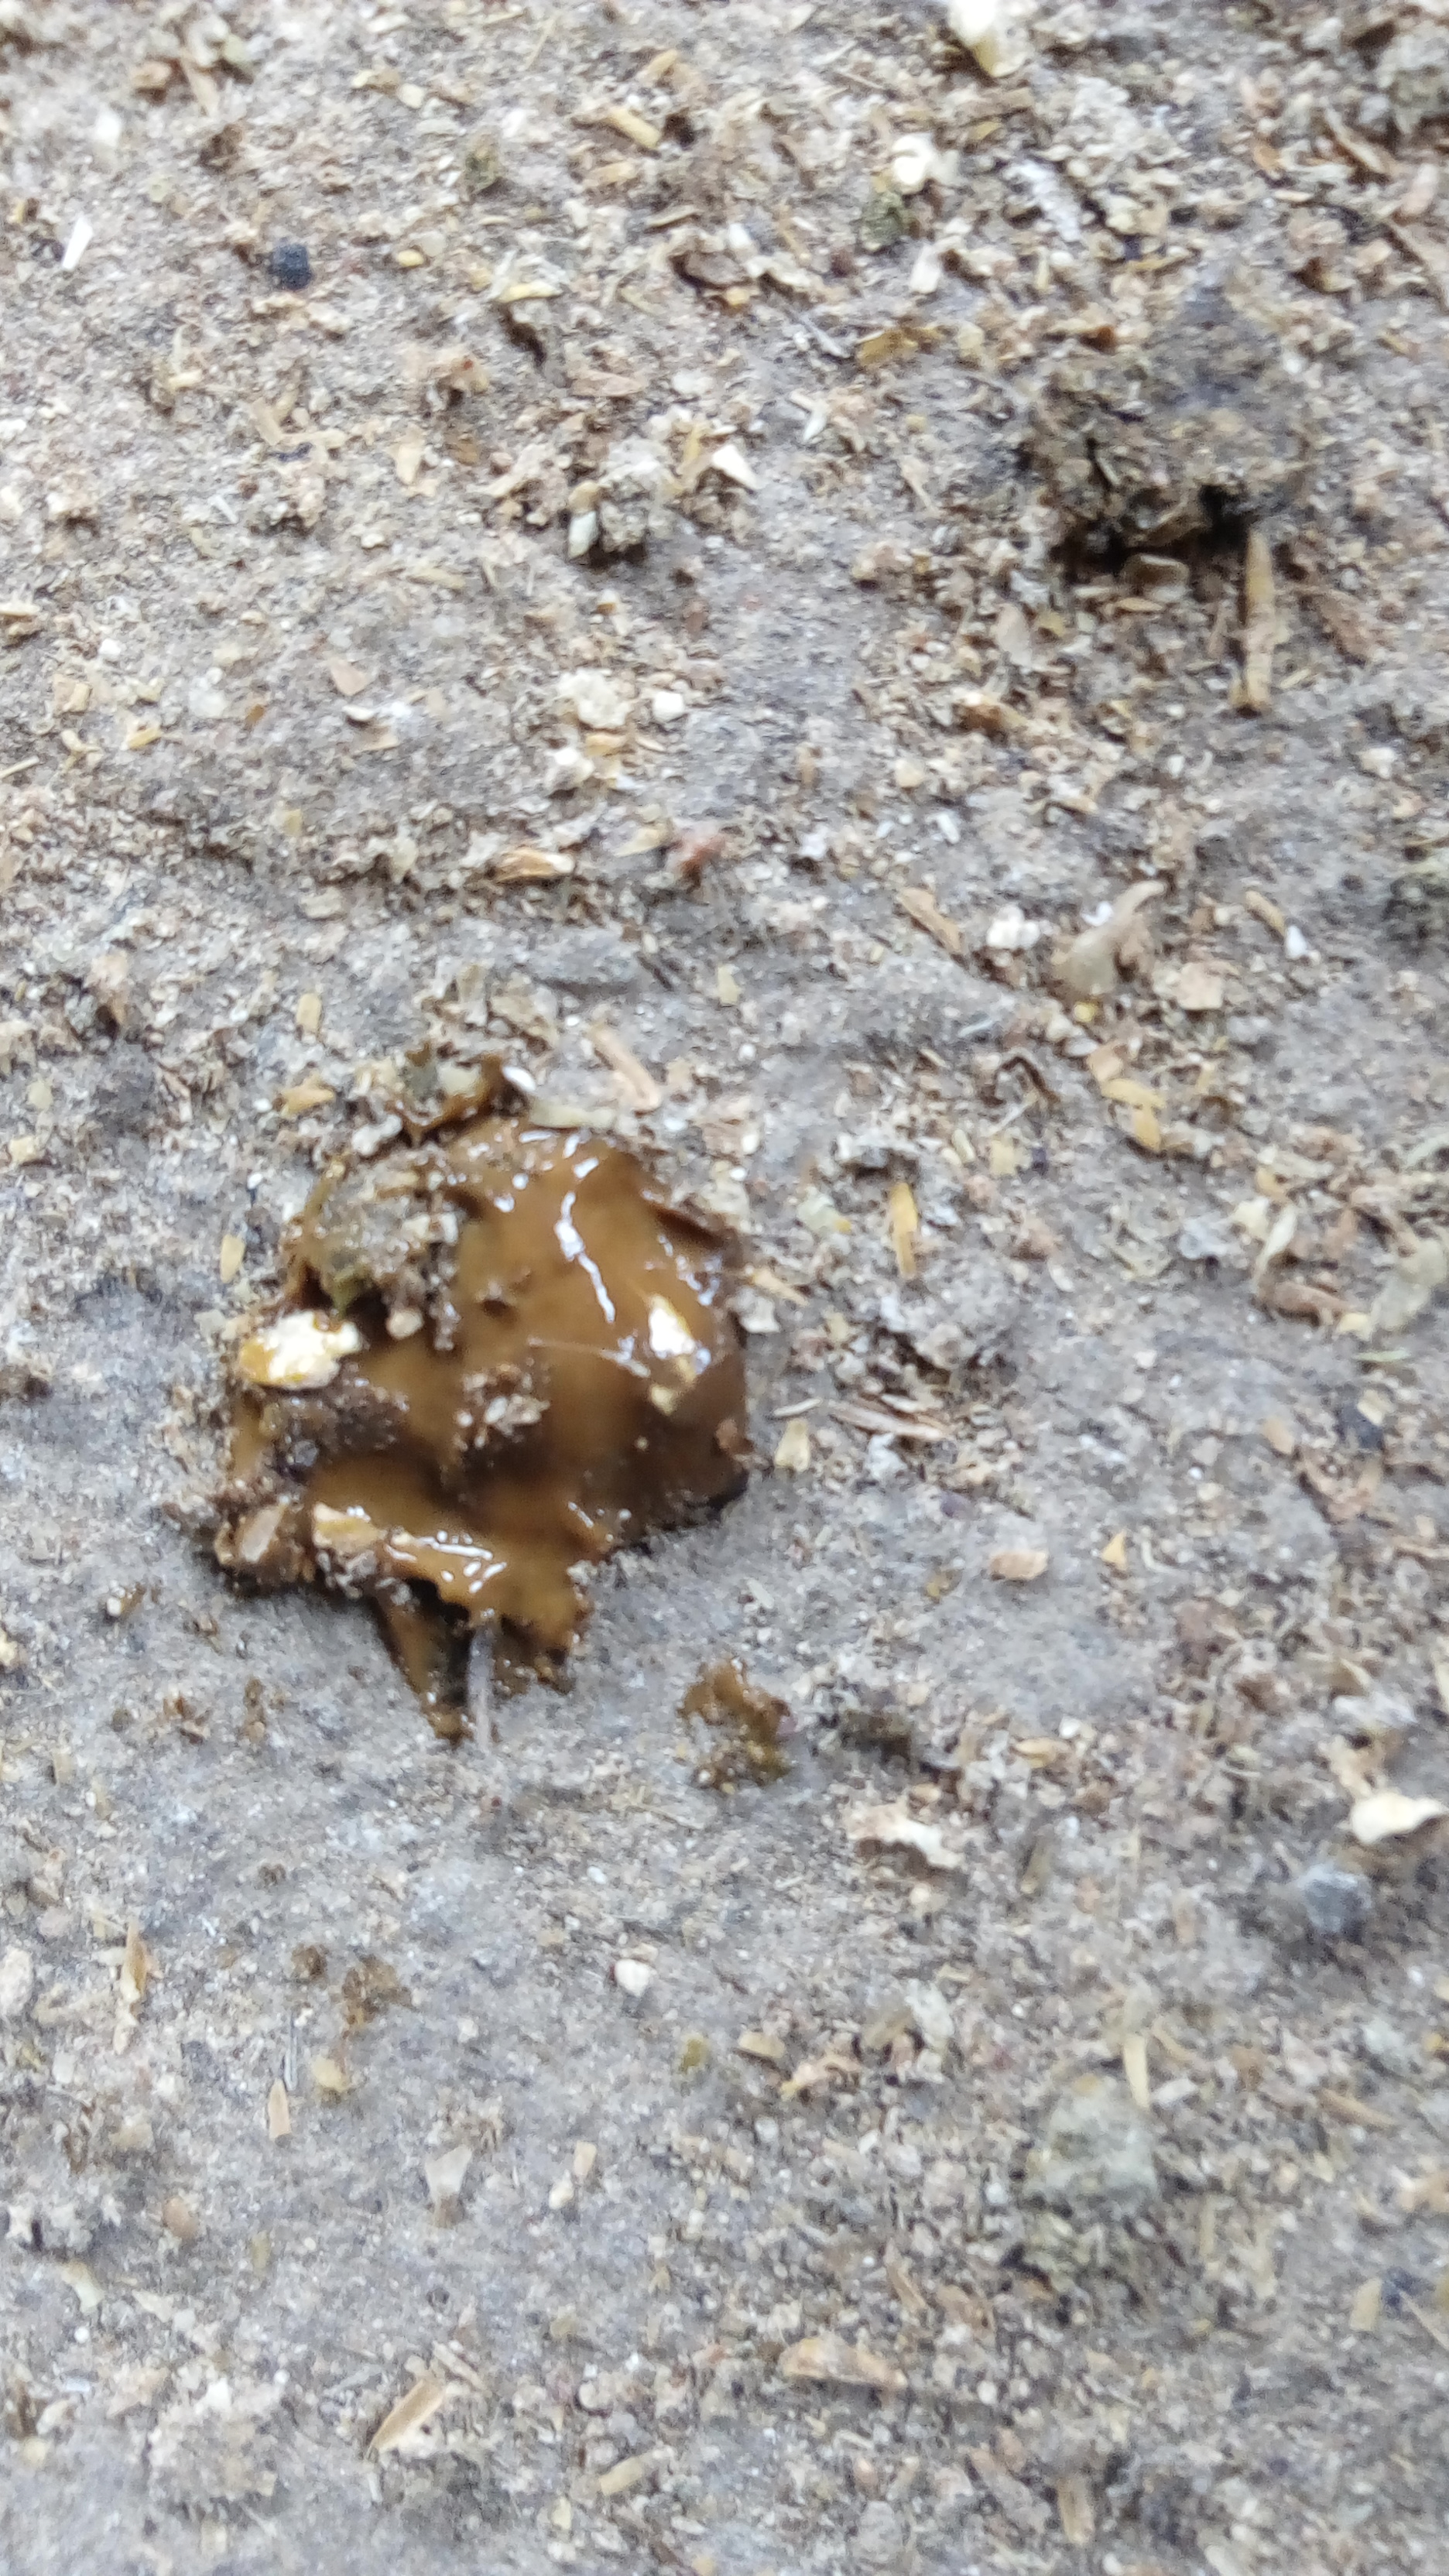
PCR-confirmed diagnosis: Coccidiosis